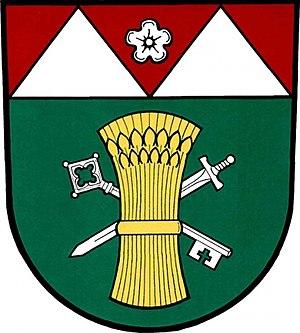
Kojatice est une commune du district de Třebíč, dans la région de Vysočina, en République tchèque. Sa population s'élevait à 277 habitants en 2019.